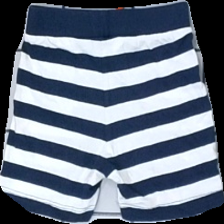
View: back
Type: Shorts
Category: Children
Brand: Primark
Colors: Blue, White, Orange
Material: 100% cott
Pattern: Striped
Cut: Regular
Size: 86
Season: Summer
Stains: Minor
Damage 2: stain
Damage 2 location: bottom left
Price range: <50
Recommended usage: Reuse
Description: Striped shorts in blue and white for kids from Primark, size 86. Poor condition.